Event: Typhoon Ruby
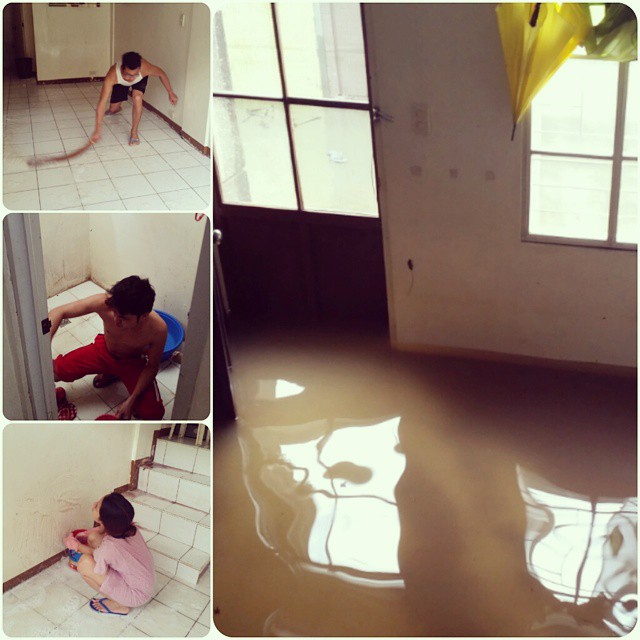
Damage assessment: damage